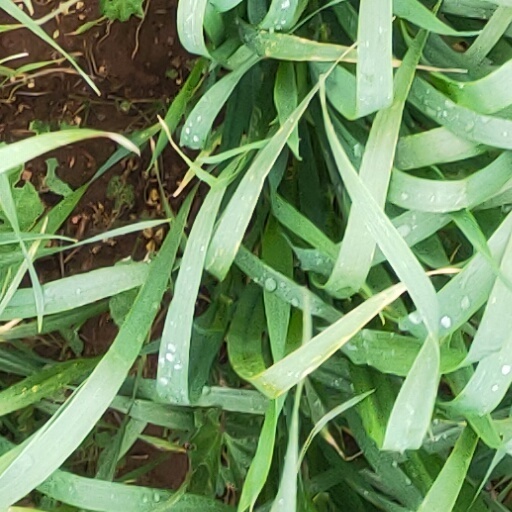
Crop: wheat